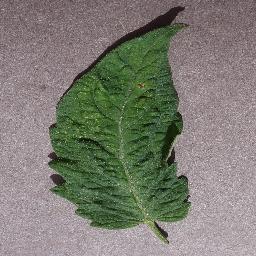
Label: Tomato___Spider_mites Two-spotted_spider_mite